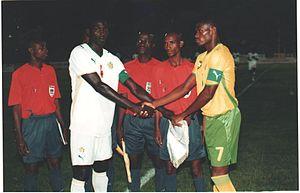
contre le Togo